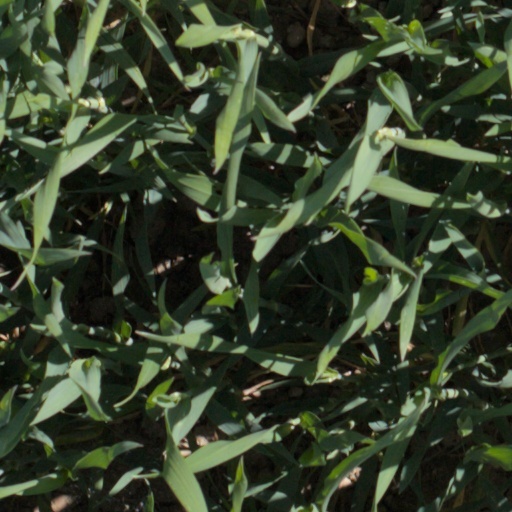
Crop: wheat